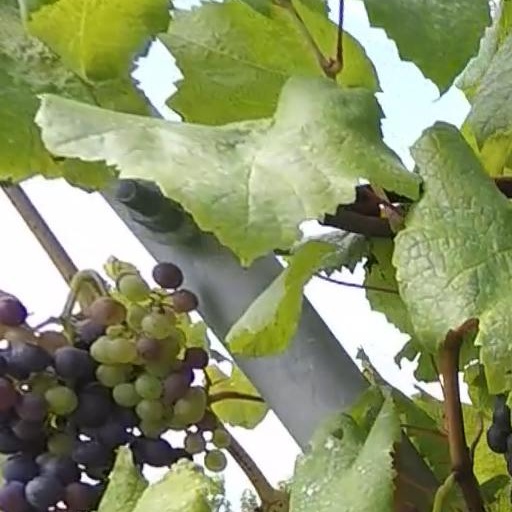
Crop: grape